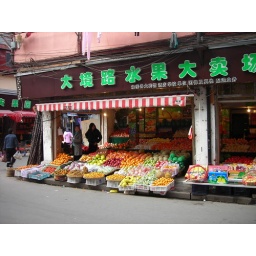
fruit market in Shanghai